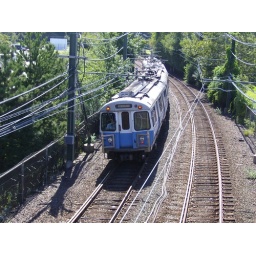
MBTA Blue Line Hawker-Siddeley train led by car 0604 approaching the Constitution Beach pedestrian overpass in East Boston